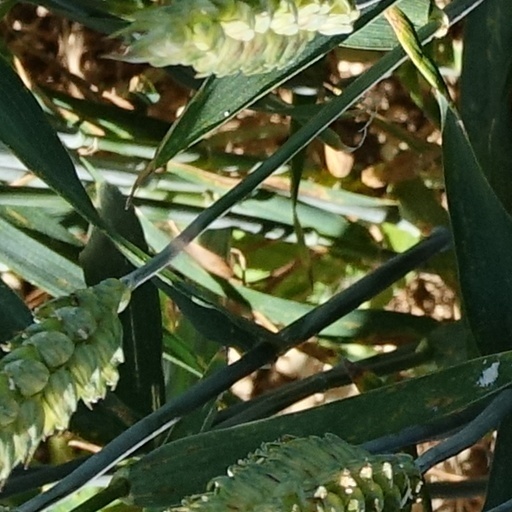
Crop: wheat